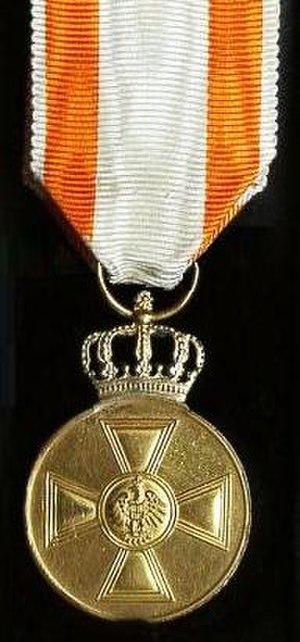
L’ordre de l’Aigle rouge était un ordre de chevalerie du royaume de Prusse. Fondé par Georges Iᵉʳ Guillaume de Brandebourg-Bayreuth en 1705. Il était conféré aussi bien aux civils qu'aux militaires en reconnaissance de leurs services mais ne pouvait être octroyé qu’aux officiers et aux civils de rang équivalent. Il existait cependant une médaille de l’ordre qui pouvait être conférée aux personnes de rang inférieur.